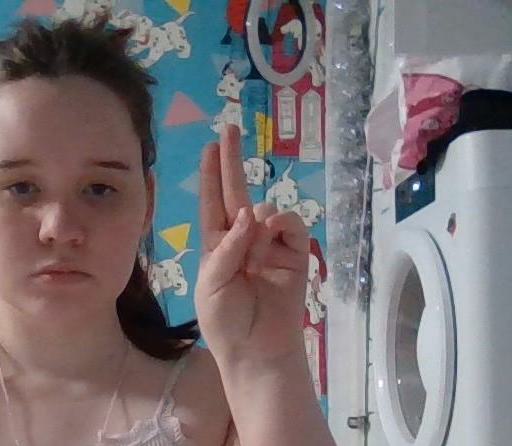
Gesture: two_up